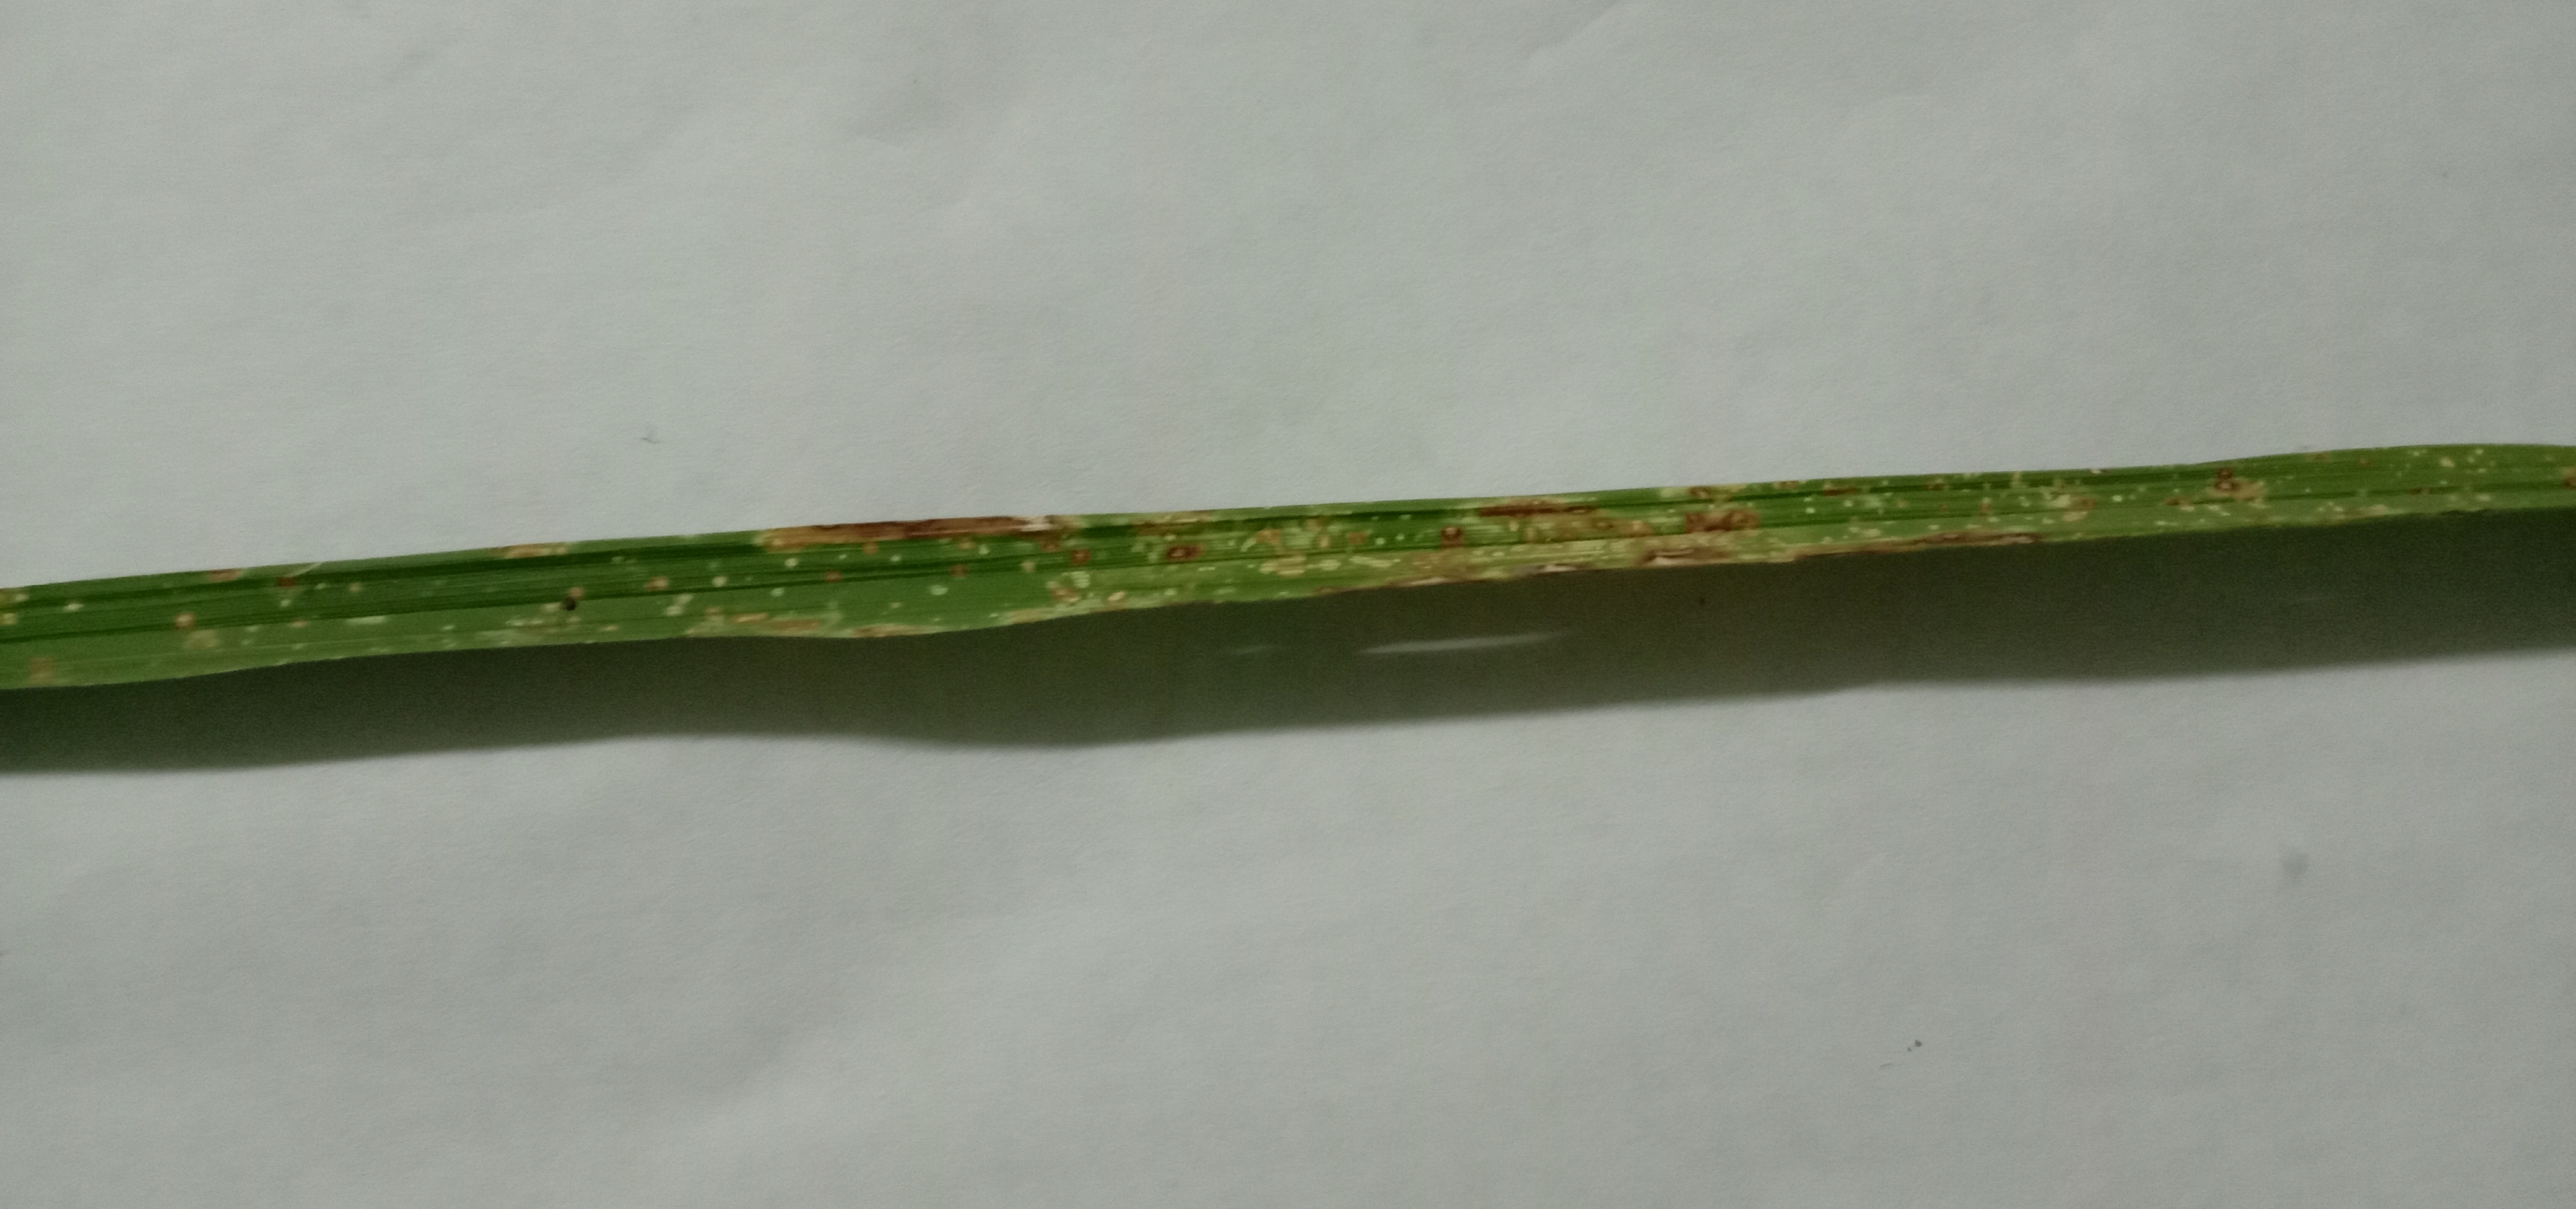
Label: Rice___Leaf_Blast